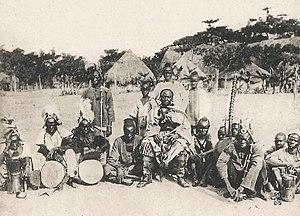
Orchestre d'un chef du pays de Kissi. Logo SFE (Société française d'électrographie) Colonies françaises. Haute-Guinée.
Les Kissi sont une population d'Afrique de l'Ouest, vivant principalement en Guinée forestière, également en Sierra Leone et au Liberia.